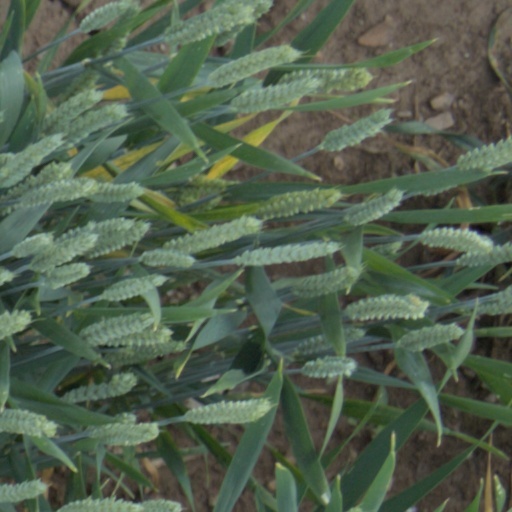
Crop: wheat